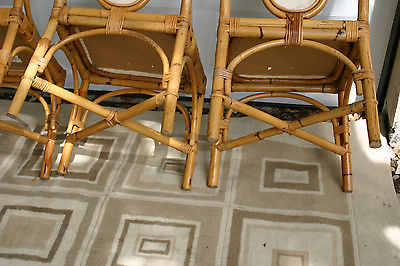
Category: chair